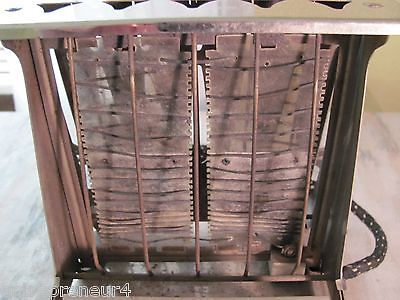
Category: toaster